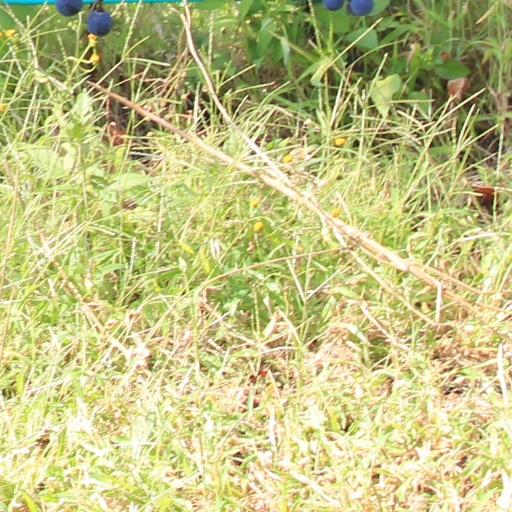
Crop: grape